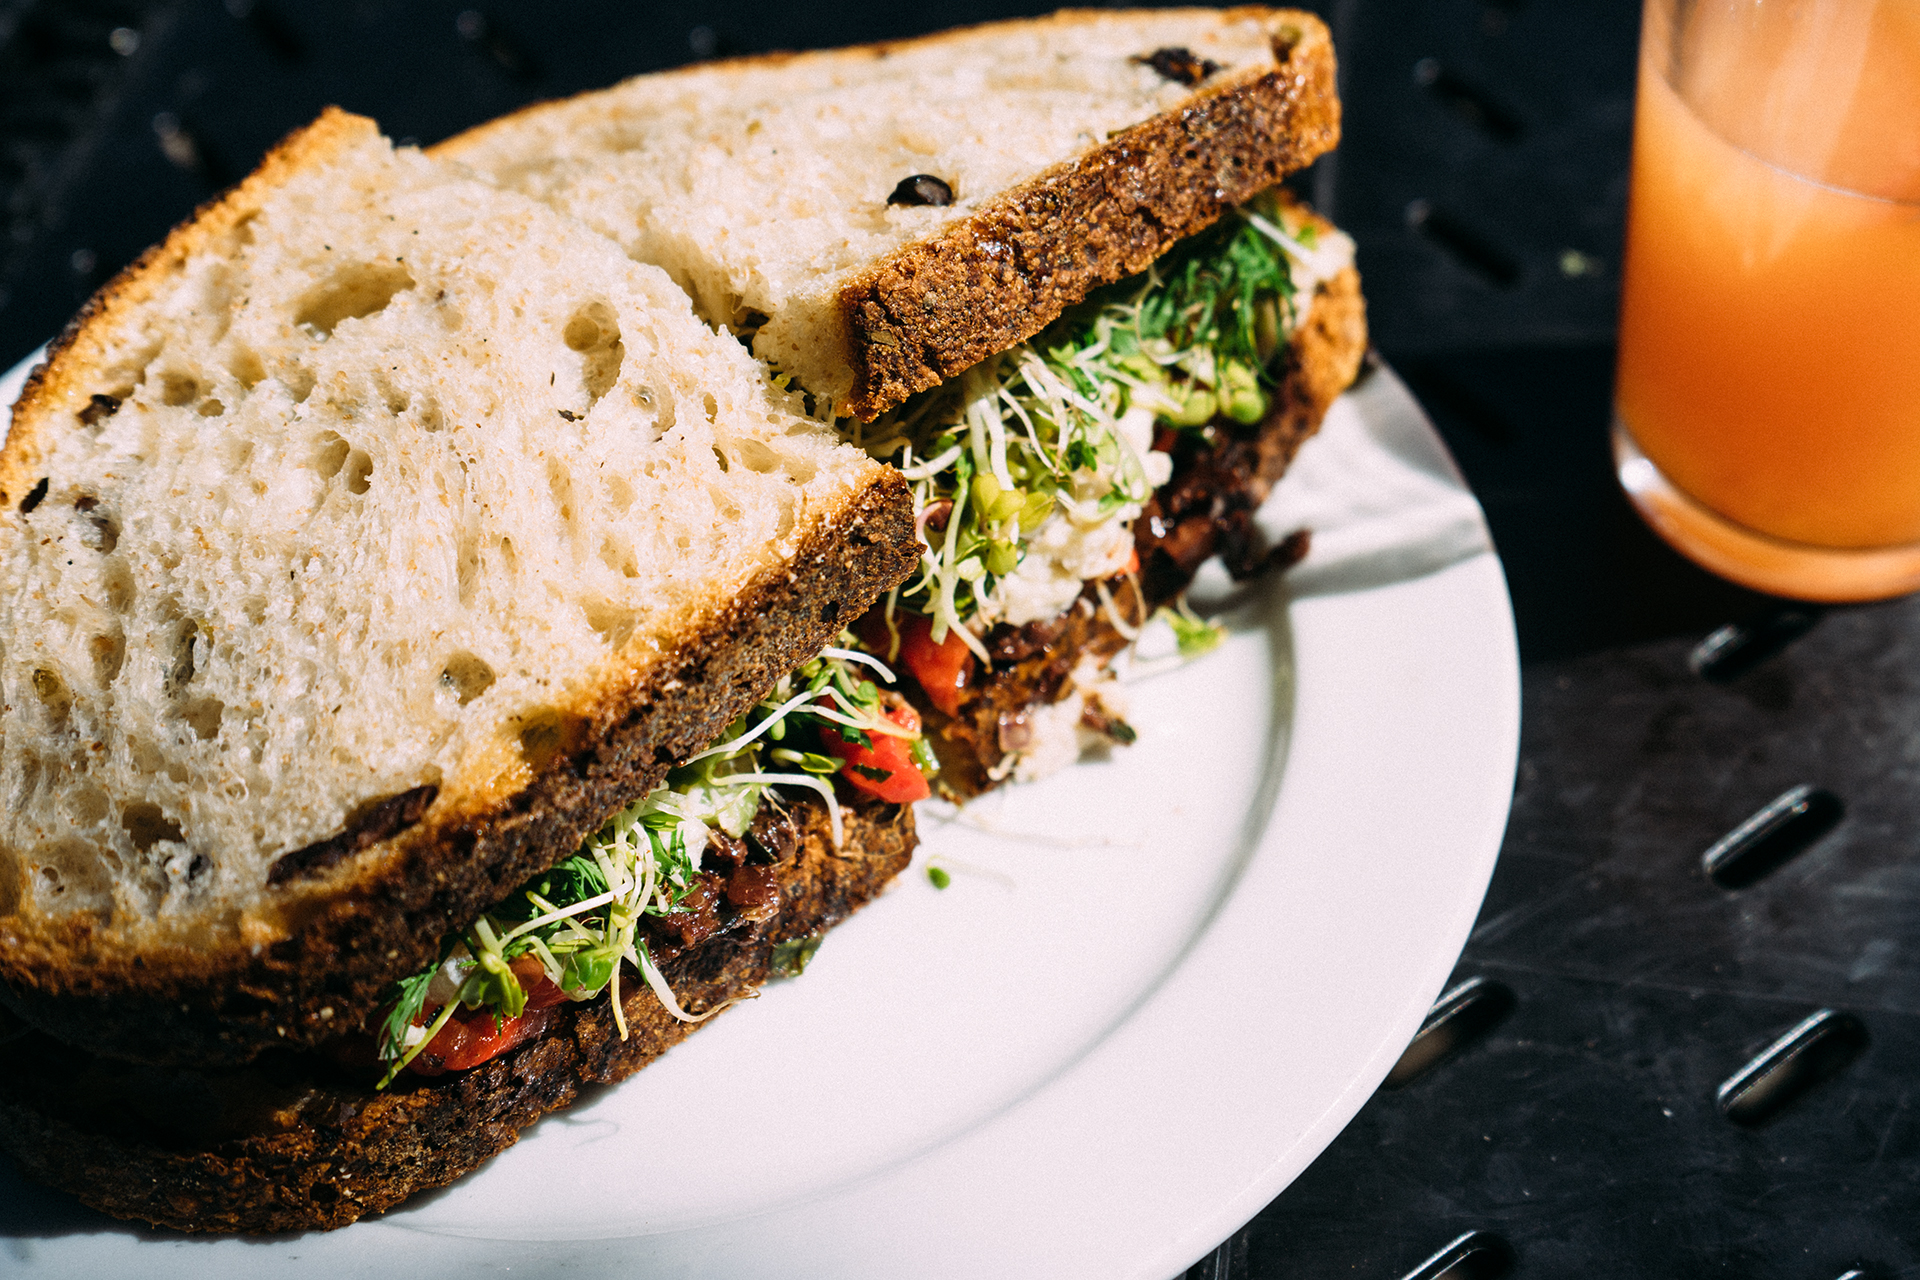
dish, meal, food, salad, produce, breakfast, healthy, delicious, bread, sandwich, vegetables, tasty, yummy, foodporn